Branston and Mere

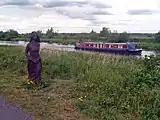
The River Witham passes through the Parish. On the far side of the river is Branston Island

The parish meets Heighington and Canwick around north of the school, towards Heighington. The parish boundary with Heighington passes close to the edge of the east of the village, skirting the school's playing fields. The boundary follows Moor Lane across the railway line along the road to Branston Booths where it meets the B1190 and Car Dyke, and along the Branston Delph on Branston Fen, crossing the River Witham, becoming the North Kesteven and West Lindsey boundary. The section north-east of the Witham is called Branston Island, meeting Fiskerton, Stainfield and Bardney, passing Bardney Lock. It meets Potter Hanworth at Bardney Bridge and follows Branston Causeway (which becomes the B1190) westwards, skirting the north edge of Potterhanworth Booths. It follows the B1202 westwards for around a half mile, then skirts the southern edge of a wood, crosses the railway line and Little Gate Lane, then Sleaford Road (B1188).